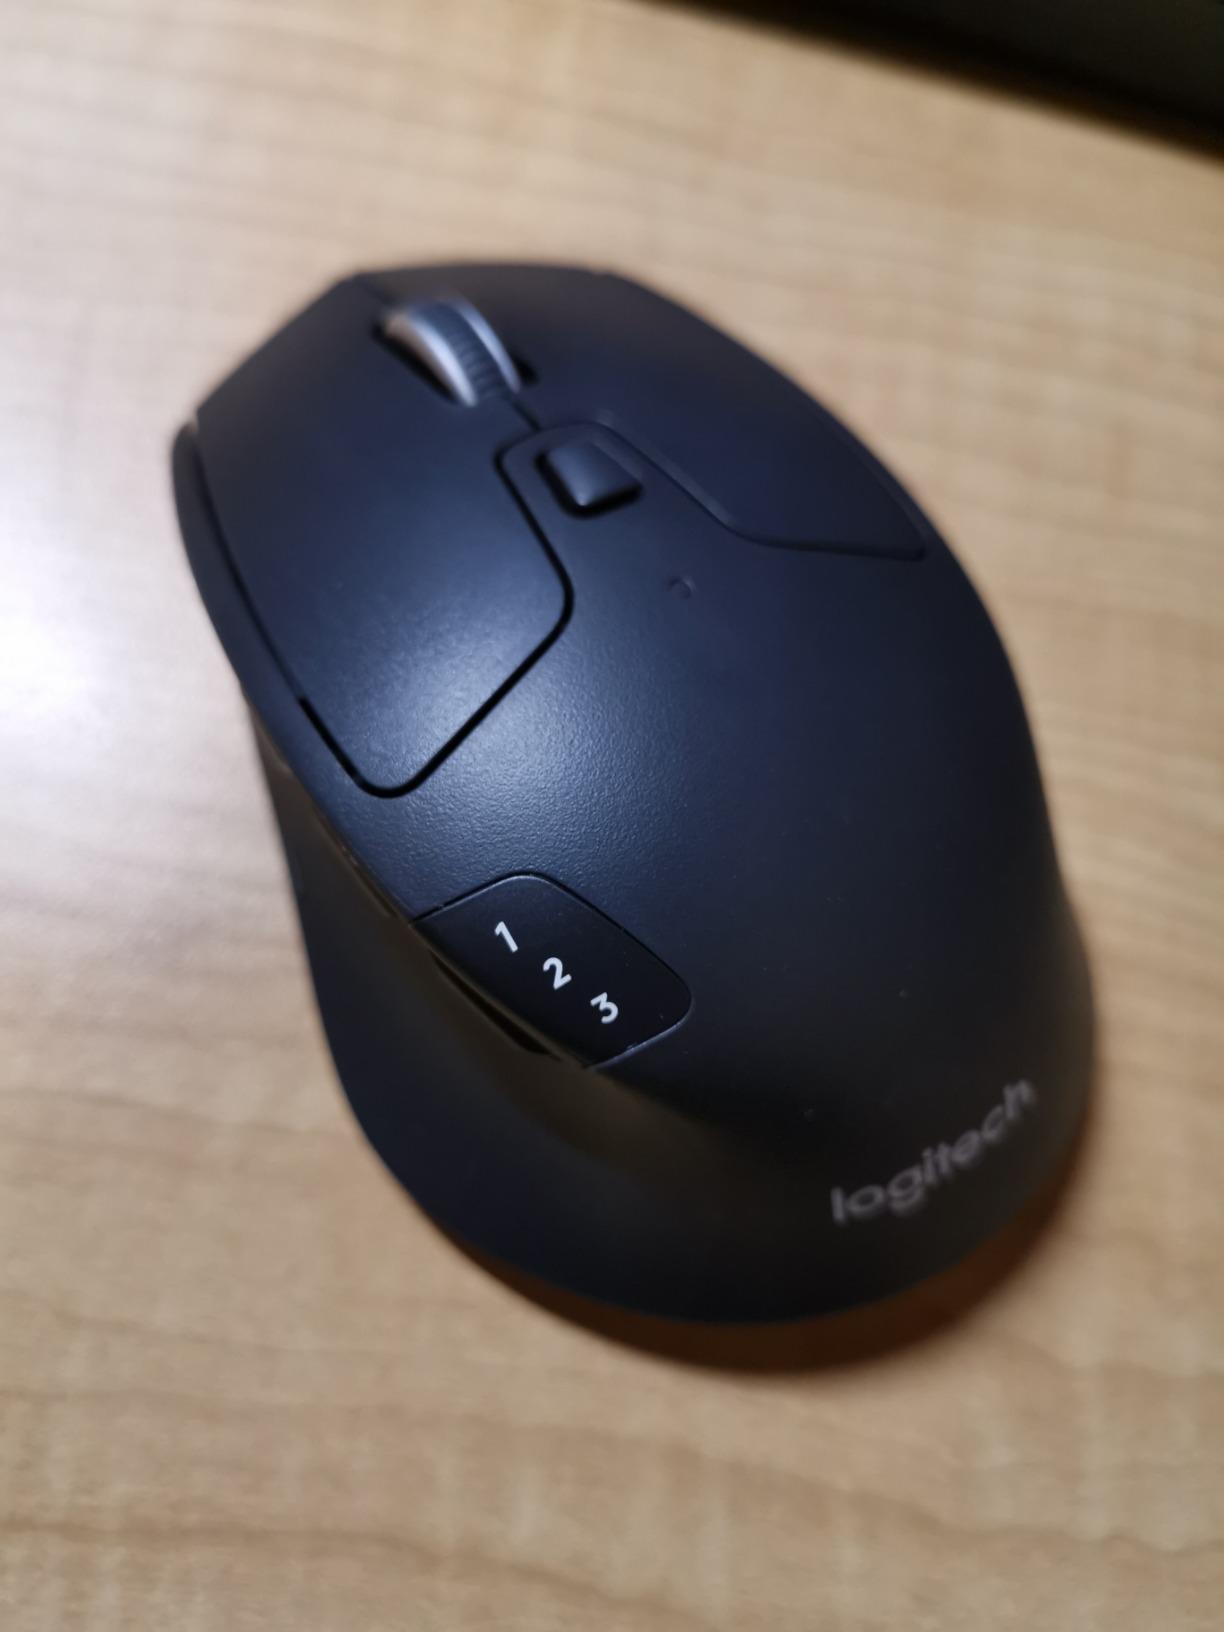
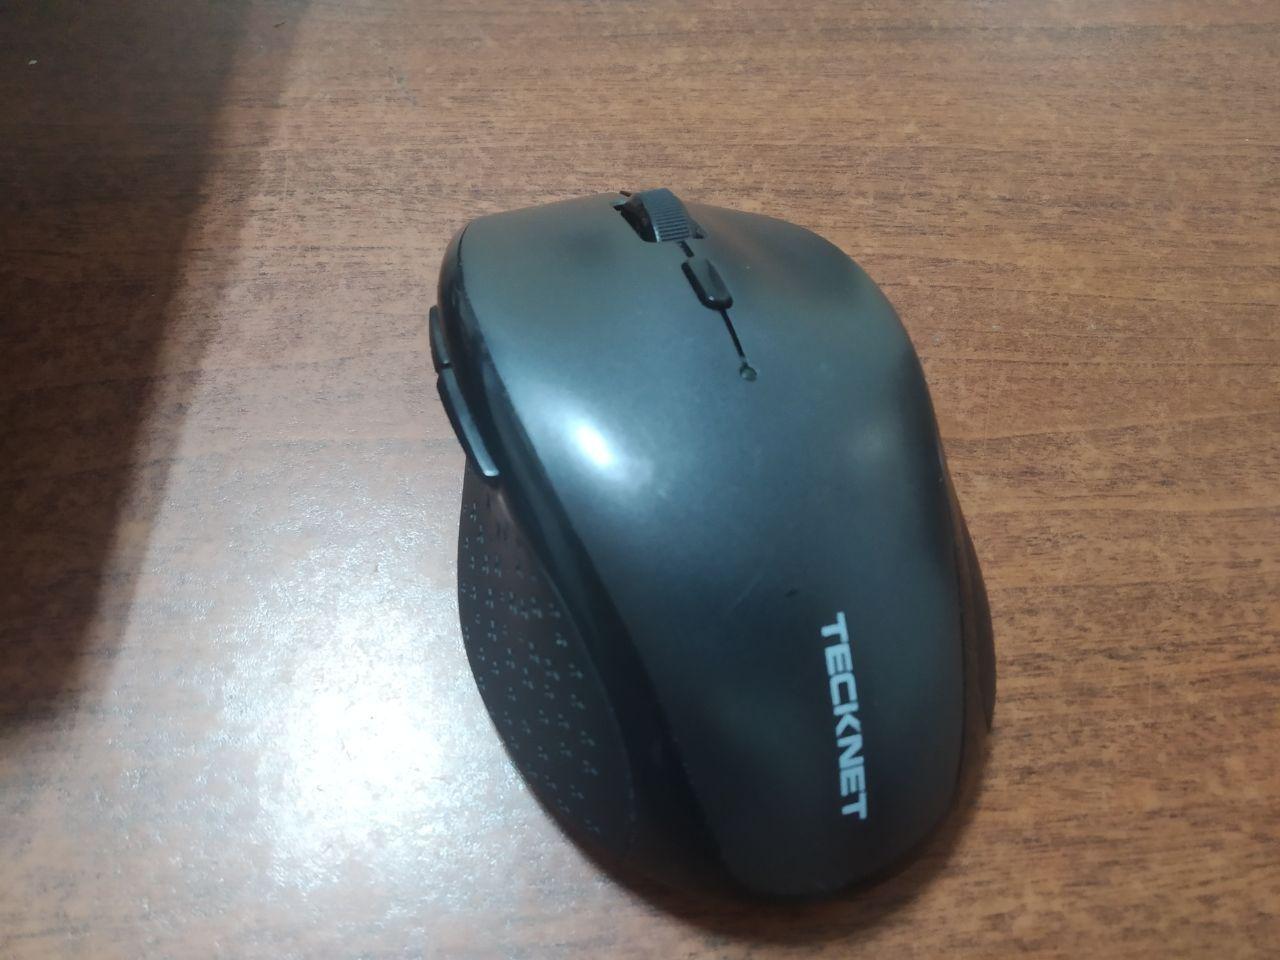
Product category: mouse
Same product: no